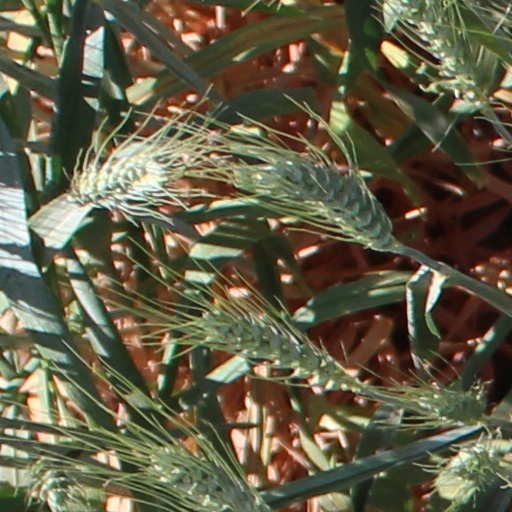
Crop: wheat